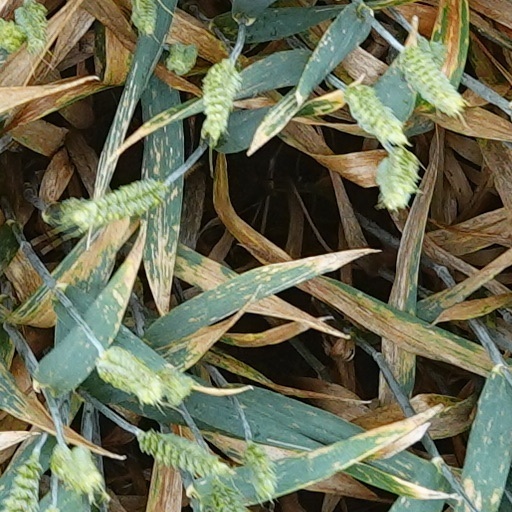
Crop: wheat